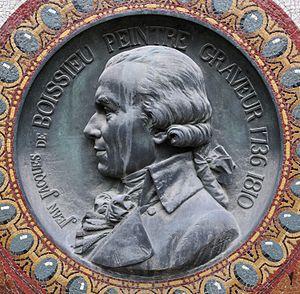
Médaillon de bronze à l'effigie de Jean-Jacques de Boissieu, réalisé par Jean-André Delorme (1829-1905)
Jean-André Delorme, né le 31 janvier 1829 à Sainte-Agathe-en-Donzy et mort dans la même ville le 27 août 1905, est un sculpteur français.
Le jardin du palais Saint-Pierre est un jardin municipal lyonnais situé dans l'enceinte du musée des Beaux-Arts de Lyon. Il s'inscrit dans un rectangle délimité par les arcades de l'ancien cloître de l’abbaye bénédictine. De style régulier, il se compose de parterres de pelouse en demi-lunes ou rectangulaires, ponctués de végétation et de différentes sculptures. Il est situé en plein centre-ville sur la presqu'île. Comme le musée des Beaux-Arts, le jardin est ouvert tous les jours, sauf les mardis et jours fériés, de 10 h à 18 h, le vendredi de 10 h 30 à 18 h.
Jean Jacques de Boissieu est un dessinateur, graveur et peintre français, né le 30 novembre 1736 à Lyon où il est mort le 1ᵉʳ mars 1810.